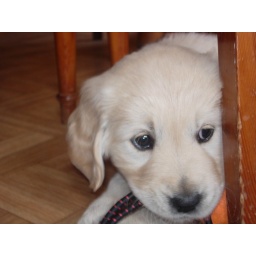
Alix is a female golden retriever and a service dog in training. Picture taken by her foster family.